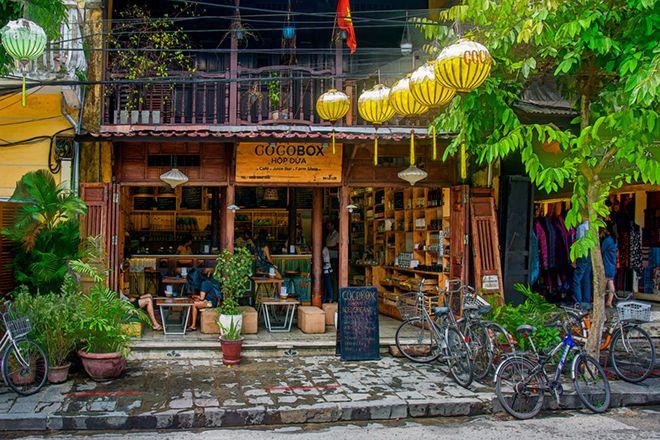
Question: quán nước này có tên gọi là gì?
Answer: cocobox